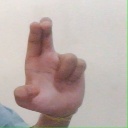
अक्षर: आ